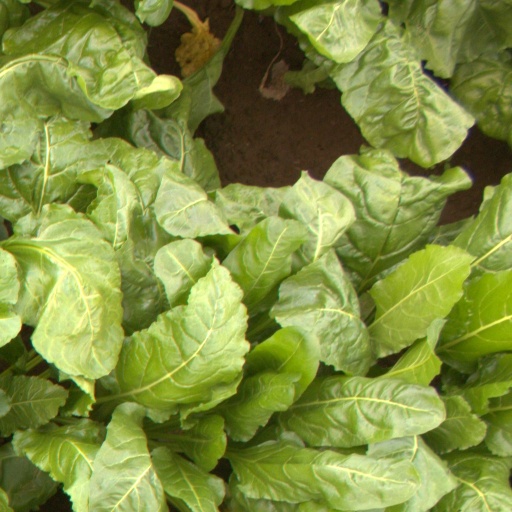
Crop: sugar beet